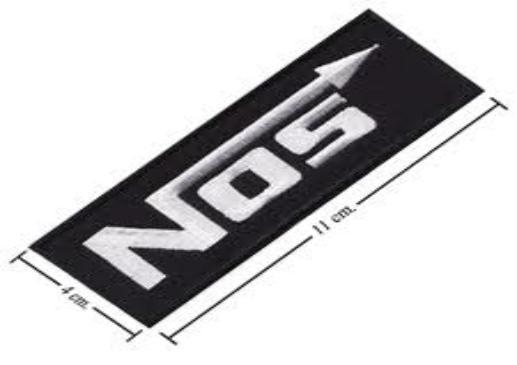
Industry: Others